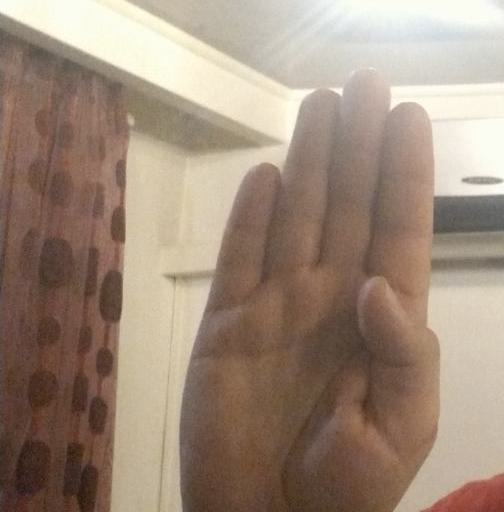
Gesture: stop